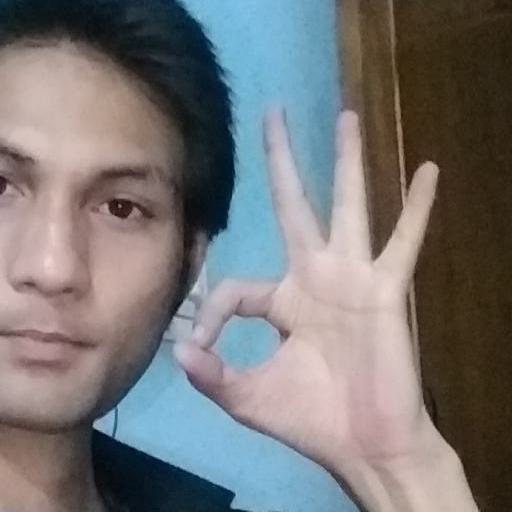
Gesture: ok